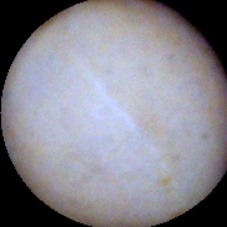
Label: Intact